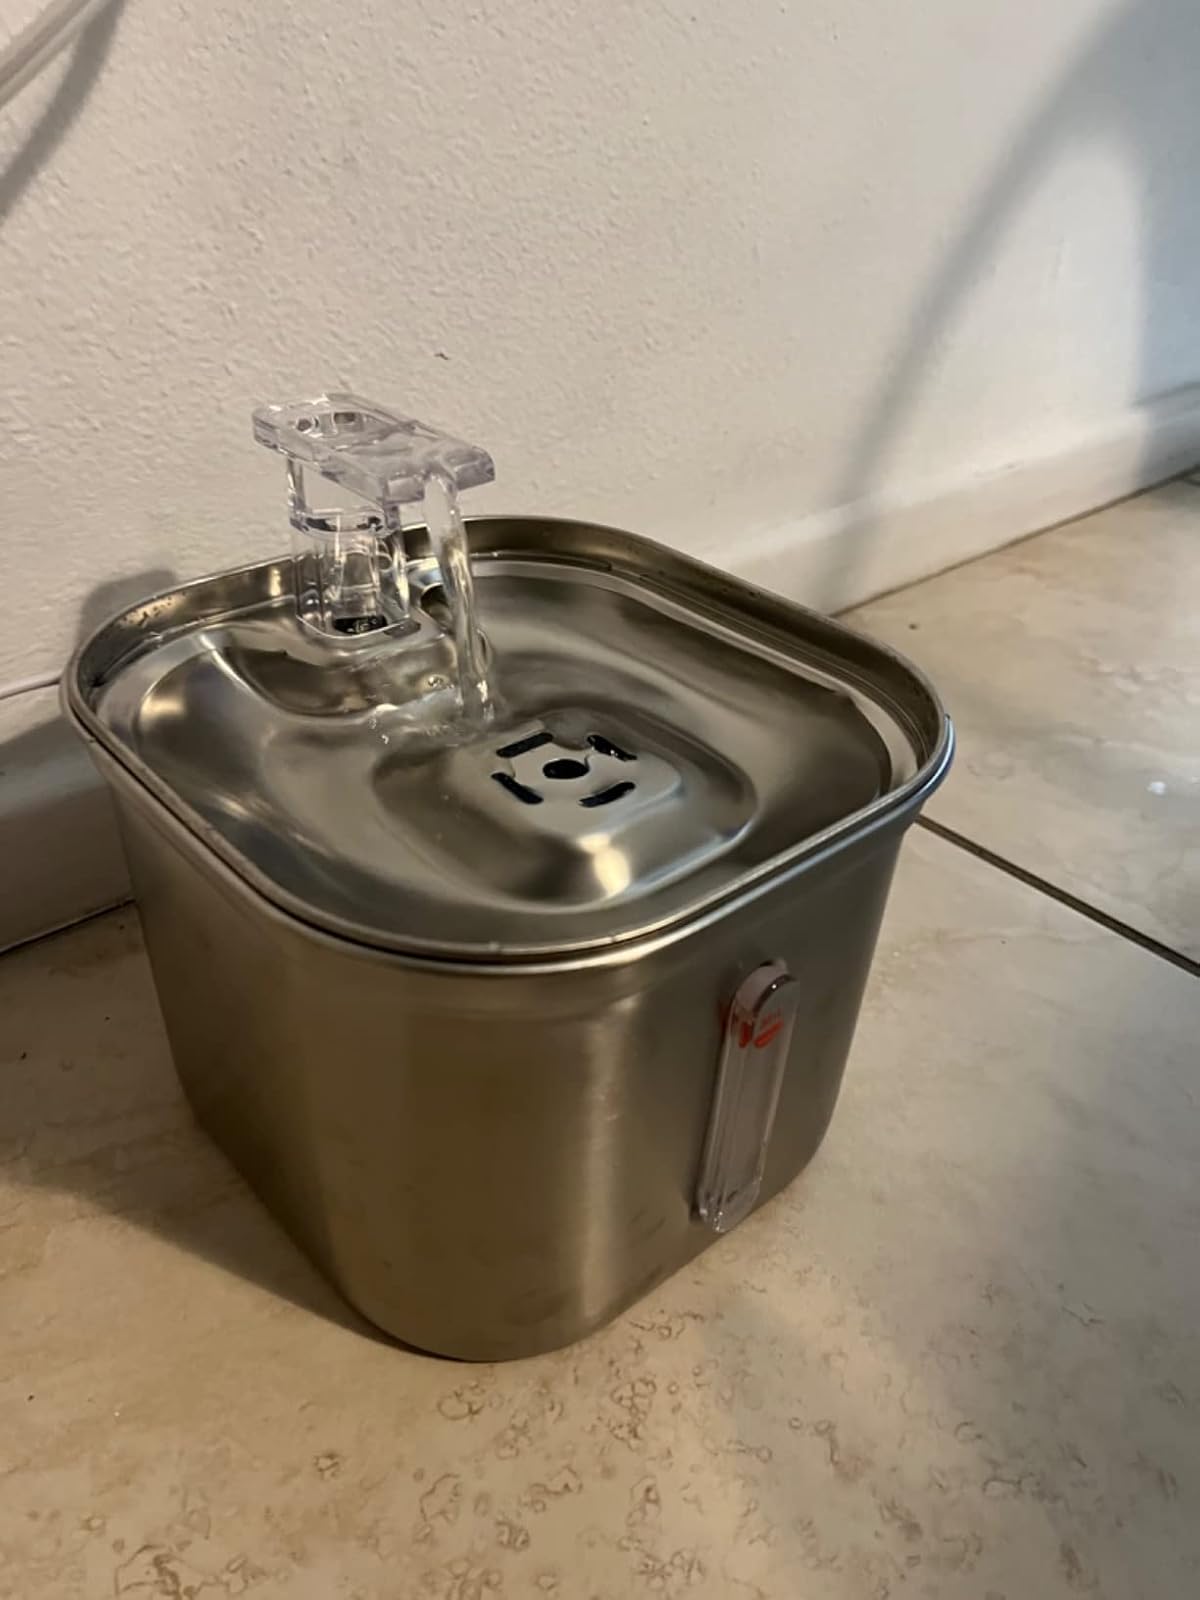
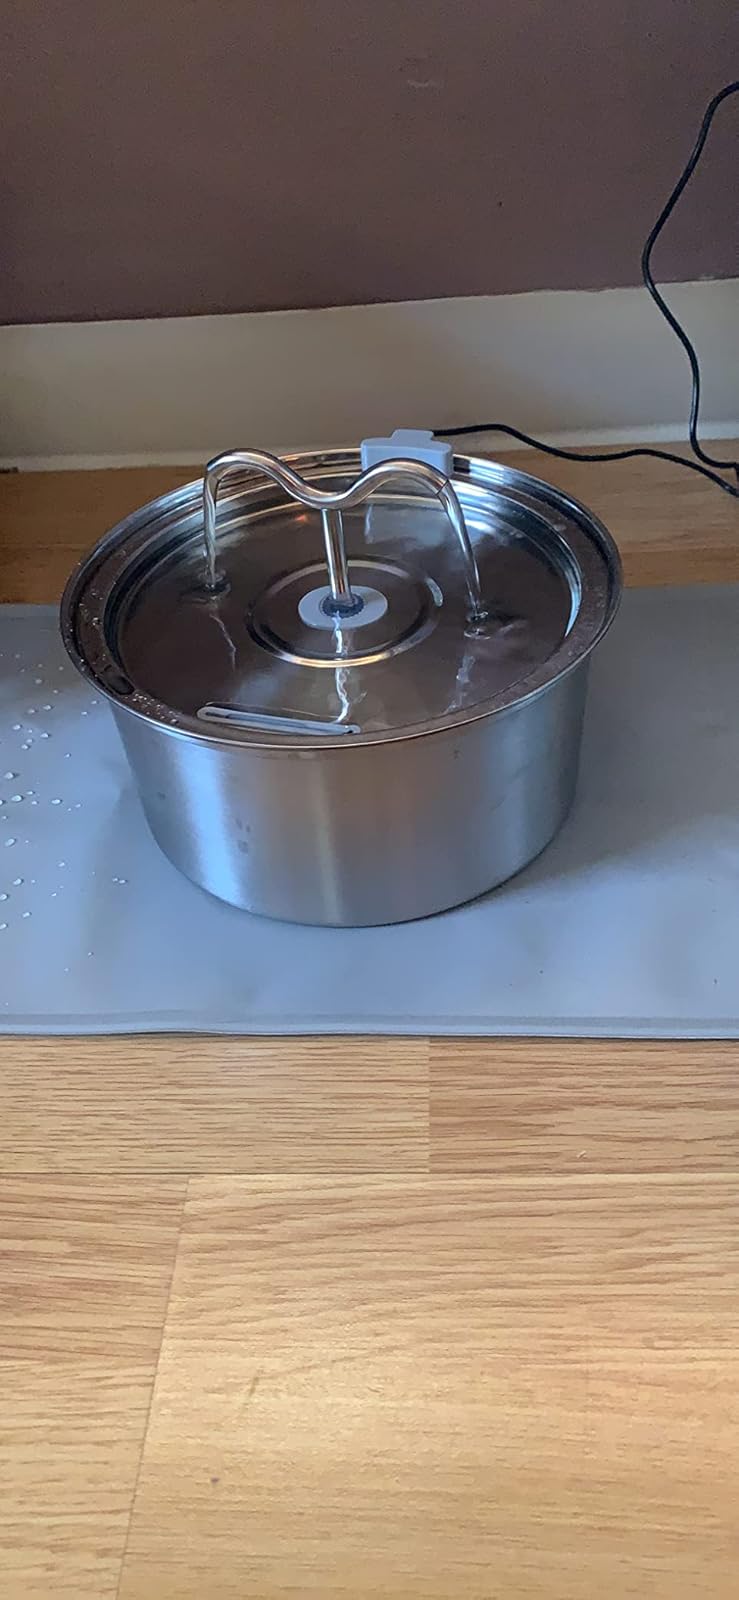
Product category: items_bowl
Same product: no